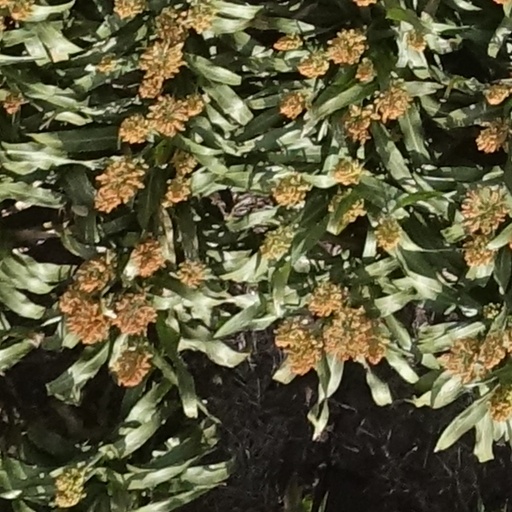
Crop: sorghum